Vintage amateur radio

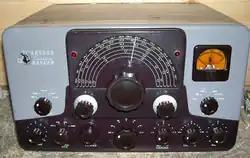
EF Johnson Viking Ranger transmitter, c. 1958

Amateur radio equipment of past eras like the 1940s, 50s, and 60s that are separate vacuum tube transmitters and receivers (unlike modern transceivers) are an object of nostalgia, and many see rehabilitation and on-air use by enthusiasts.